Louisa Montagu, Countess of Sandwich

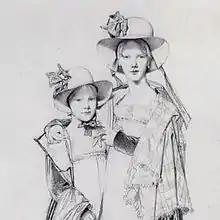
Lady Harriet Mary Montagu and her sister Lady Catherine Caroline Montagu

Lady Louisa married on 9 July 1804, George John Montagu, Viscount Hinchingbrooke, MP for Huntingdonshire. He succeeded as 6th Earl of Sandwich in 1814, and from that time onwards, Louisa was styled the Countess of Sandwich.